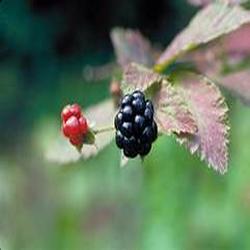
Label: Blackberry